Jacques Desjardin

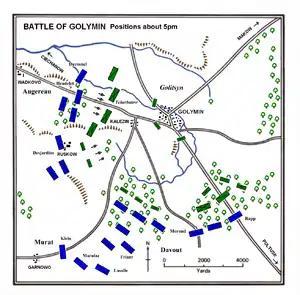
Map of the Battle of Golymin showing the French (blue) and Russian (green) positions at 5:00 PM

When Ernst von Rüchel made his belated and futile attack after 1:00 PM, it was opposed by the artillery of Desjardin, as well as the guns of Marshals Nicolas Soult, Michel Ney, and Lannes. Meanwhile, Augereau's main assault fell on Zeschwitz's Saxons and a supporting Prussian brigade under Karl Anton Andreas von Boguslawsky. While Étienne Heudelet de Bierre's 2nd Division hammered at the Saxons from the front, part of Desjardin's division turned their left flank. By 3:00 PM, the Saxons were completely cut off from Hohenlohe's main army. Seeing an opportunity, Marshal Joachim Murat led Louis Klein's dragoons to take the Saxons in the rear while Jean-Joseph Ange d'Hautpoul's cuirassiers attacked their left flank. Zeschwitz cut his way out of the trap at the head of 300 cavalrymen, but a total of 6,000 Saxons and Prussians were forced to surrender.